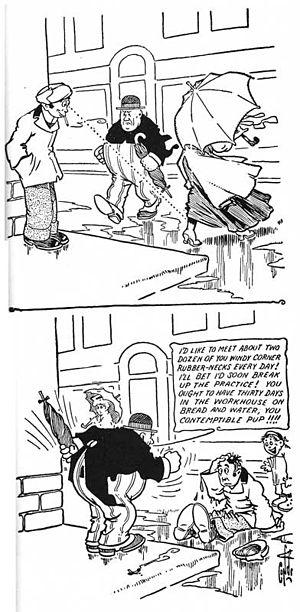
The Outbursts of Everett True était un comic strip à deux panneaux créé par AD Condo et JW Raper dont la publication s'est étendue du 22 juillet 1905 au 13 janvier 1927, lorsque Condo dû l'abandonner pour des raisons de santé.